McNeill's Rangers

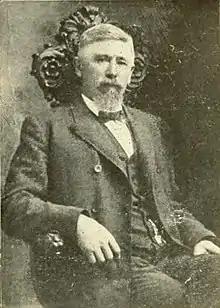
Jesse Cunningham McNeill after the War

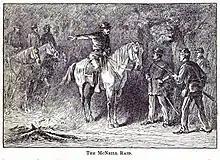
"McNeill, still personating the Ohio captain, said, "I wish that General Grant would remove granny Kelley from Cumberland, and put Crook in command," and in this wish the outpost officer concurred, when Crook laughed audibly and again punched Kelley's leg next to him; and from that time till they got to Richmond, Crook lost no opportunity to poke fun at him."

McNeill's Rangers was an independent Confederate military force commissioned under the Partisan Ranger Act (1862) by the Confederate Congress during the American Civil War. The 210 man unit (equivalent to a small or under-strength battalion) was formed from Company E of the 18th Virginia Cavalry and the First Virginia Partisan Rangers (62nd Virginia Mounted Infantry). After the repeal of the Act on February 17, 1864, McNeill's Rangers was one of two partisan forces allowed to continue operation, the other being 43rd Battalion Virginia Cavalry (Mosby's Raiders). Both of these guerrilla forces operated in the western counties of Virginia and West Virginia. The Rangers were known to exercise military discipline when conducting raids. However, many Union generals considered Captain John Hanson McNeill (1815–1864) and his men to be "bushwhackers," not entitled to protection when captured, as was the case with other prisoners of war.